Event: Nepal Earthquake
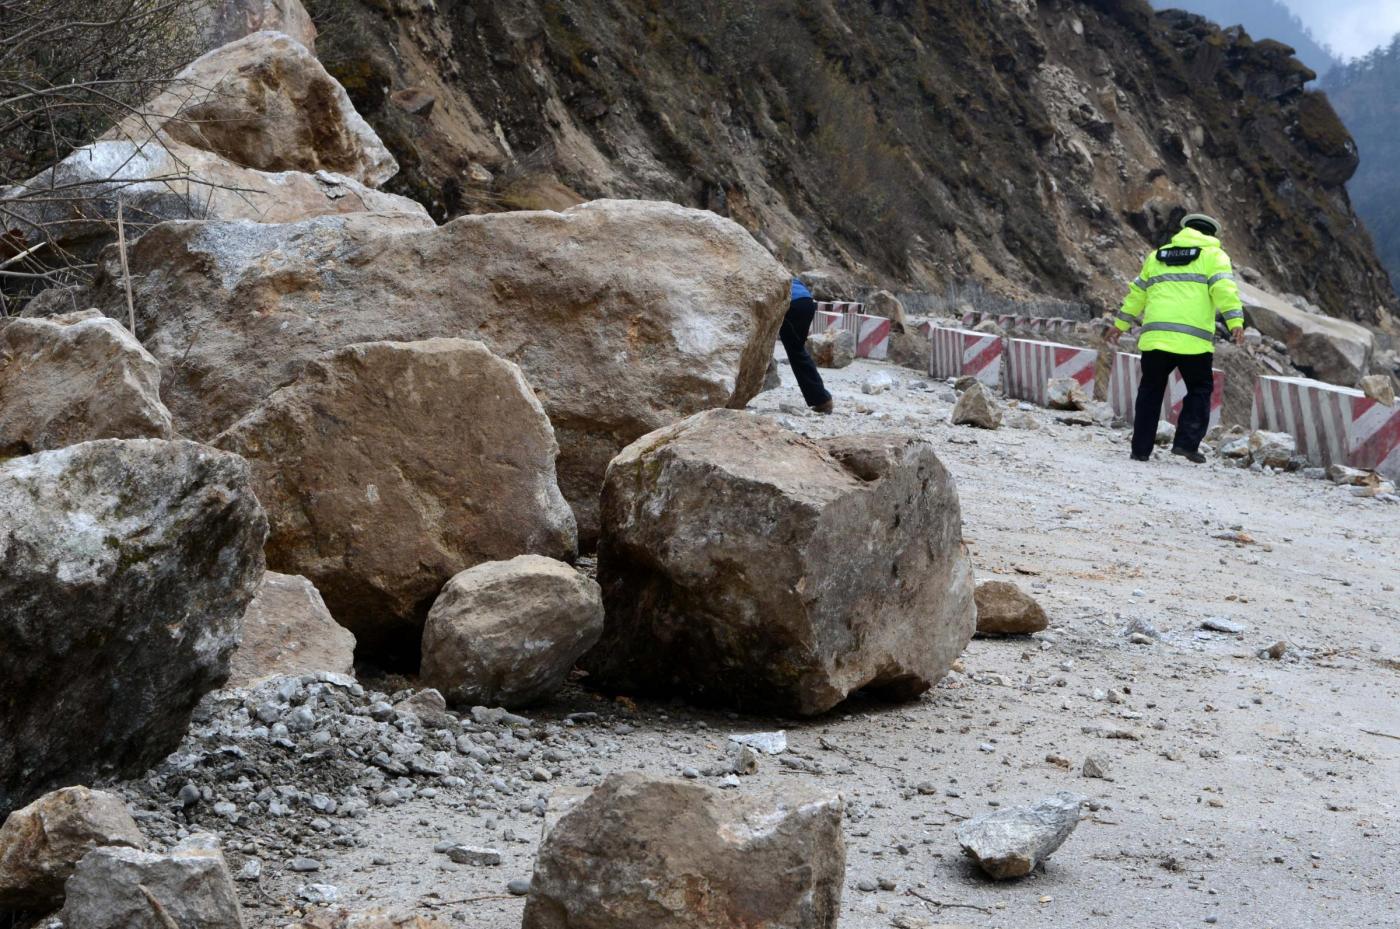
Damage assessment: damage